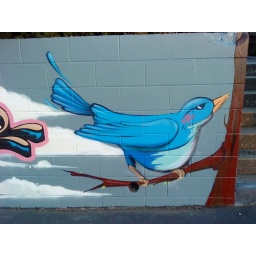
blue bird in pg